2020 deployment of federal forces in the United States

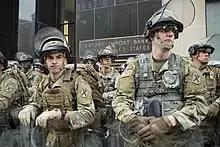
South Carolina and D.C. National Guard at the Lafayette Building in Washington, D.C., on June 3, 2020

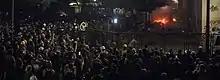
Protesters surround the Mark O. Hatfield federal courthouse in Portland, Oregon on July 22, 2020

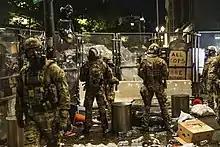
Federal agents guarding the Mark O. Hatfield federal courthouse during protests on July 25, 2020

On June 1, 2020, amid the George Floyd protests in Washington, D.C., security forces deployed tear gas and other riot control tactics to forcefully clear Lafayette Square and surrounding streets of protesters to create a path for President Trump and senior administration officials to walk from the White House to St. John's Episcopal Church for a photo op. Just before visiting the church, Trump delivered a speech urging state governors to quell violent protests by using the National Guard to "dominate the streets", or he would otherwise "deploy the United States military and quickly solve the problem".